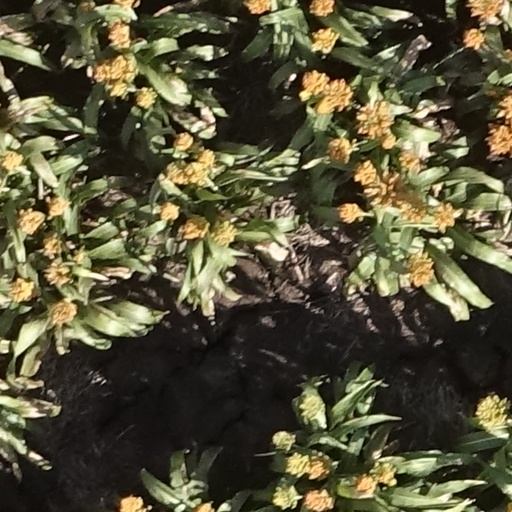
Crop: sorghum